Contern

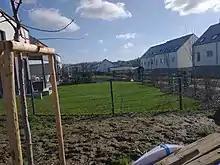
The An de Steng residential development

Contern remained an arrondissement until 1912. At some point in the early 19th Century, communes were introduced to Luxembourg which saw the foundation of the Commune. Precise details are unknown but the earliest census applicable to Contern with its current boundaries is from 1821 and the oldest officially archived reference to Contern as a commune dates back to 1816, which is the first occurrence of it being officially listed as a commune. The oldest mention of Contern in a newspaper dates back to 1842